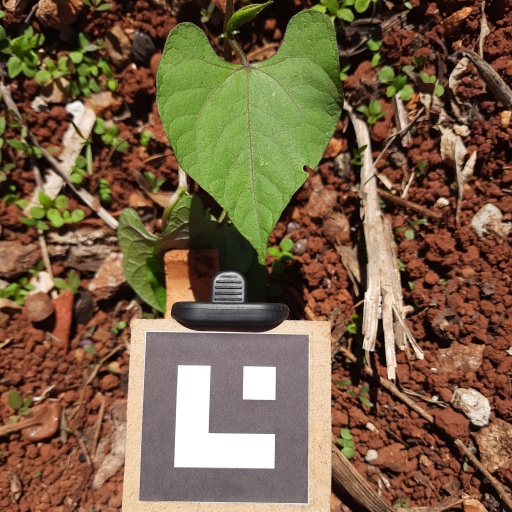
Observations: wavy surface, eating holes in the edge, under sunlight